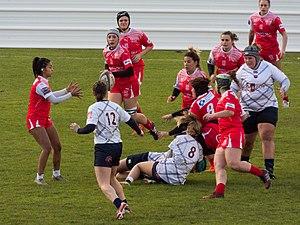
Le Stade bordelais est la section rugby à XV du club omnisports Stade bordelais. Fondé en le 18 juillet 1889, le club remporte sept titres de champion de France au début du XXᵉ siècle. Le club fusionne en 2006 avec le Club athlétique béglais pour donner l'Union Bordeaux Bègles, mais conserve ses équipes de jeunes et ses équipes féminines. Toutefois, une équipe senior est engagée en championnat régional.
L'équipe féminine de l'Union sportive dacquoise, également surnommée les Pachys de l'US Dax, est un club français de rugby à XV basé à Dax.